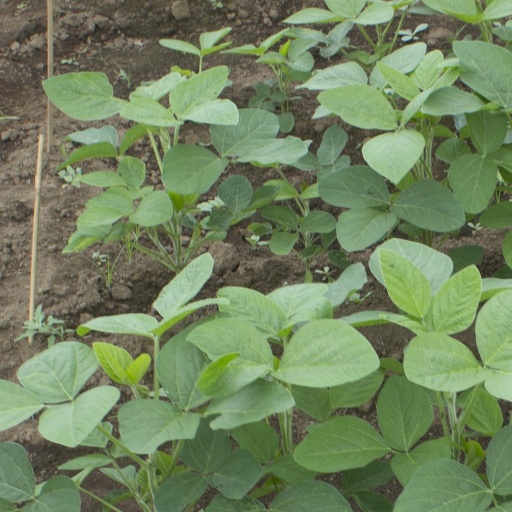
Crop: soybean